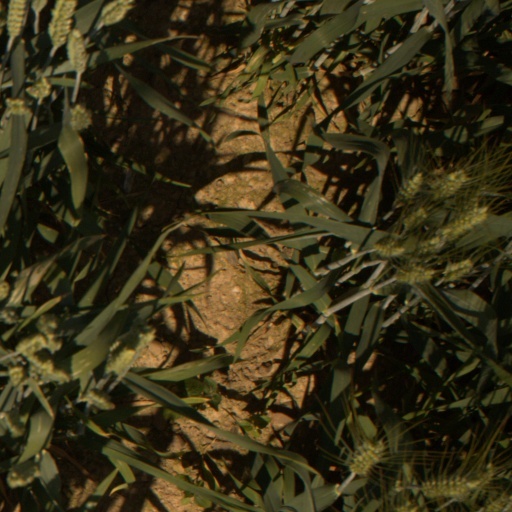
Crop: wheat